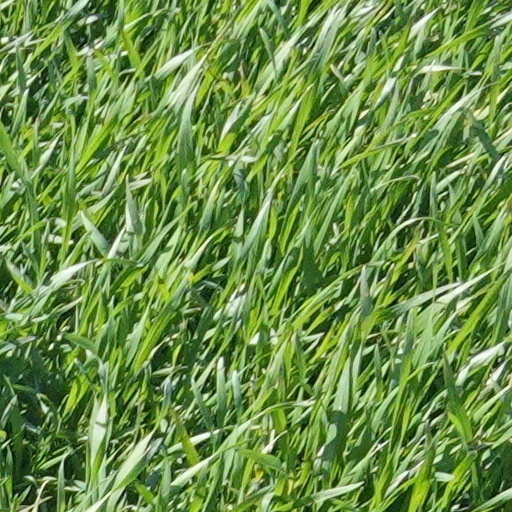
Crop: wheat